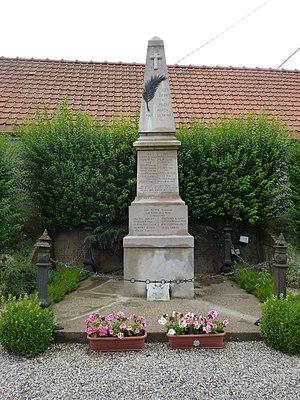
Pihen-lès-Guînes est une commune française située dans le département du Pas-de-Calais en région Hauts-de-France.